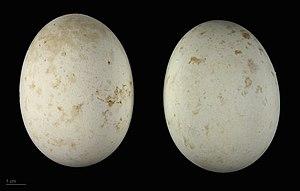
L'Aigle de Bonelli est une espèce méditerranéenne et asiatique d'oiseaux de la famille des Accipitridae.